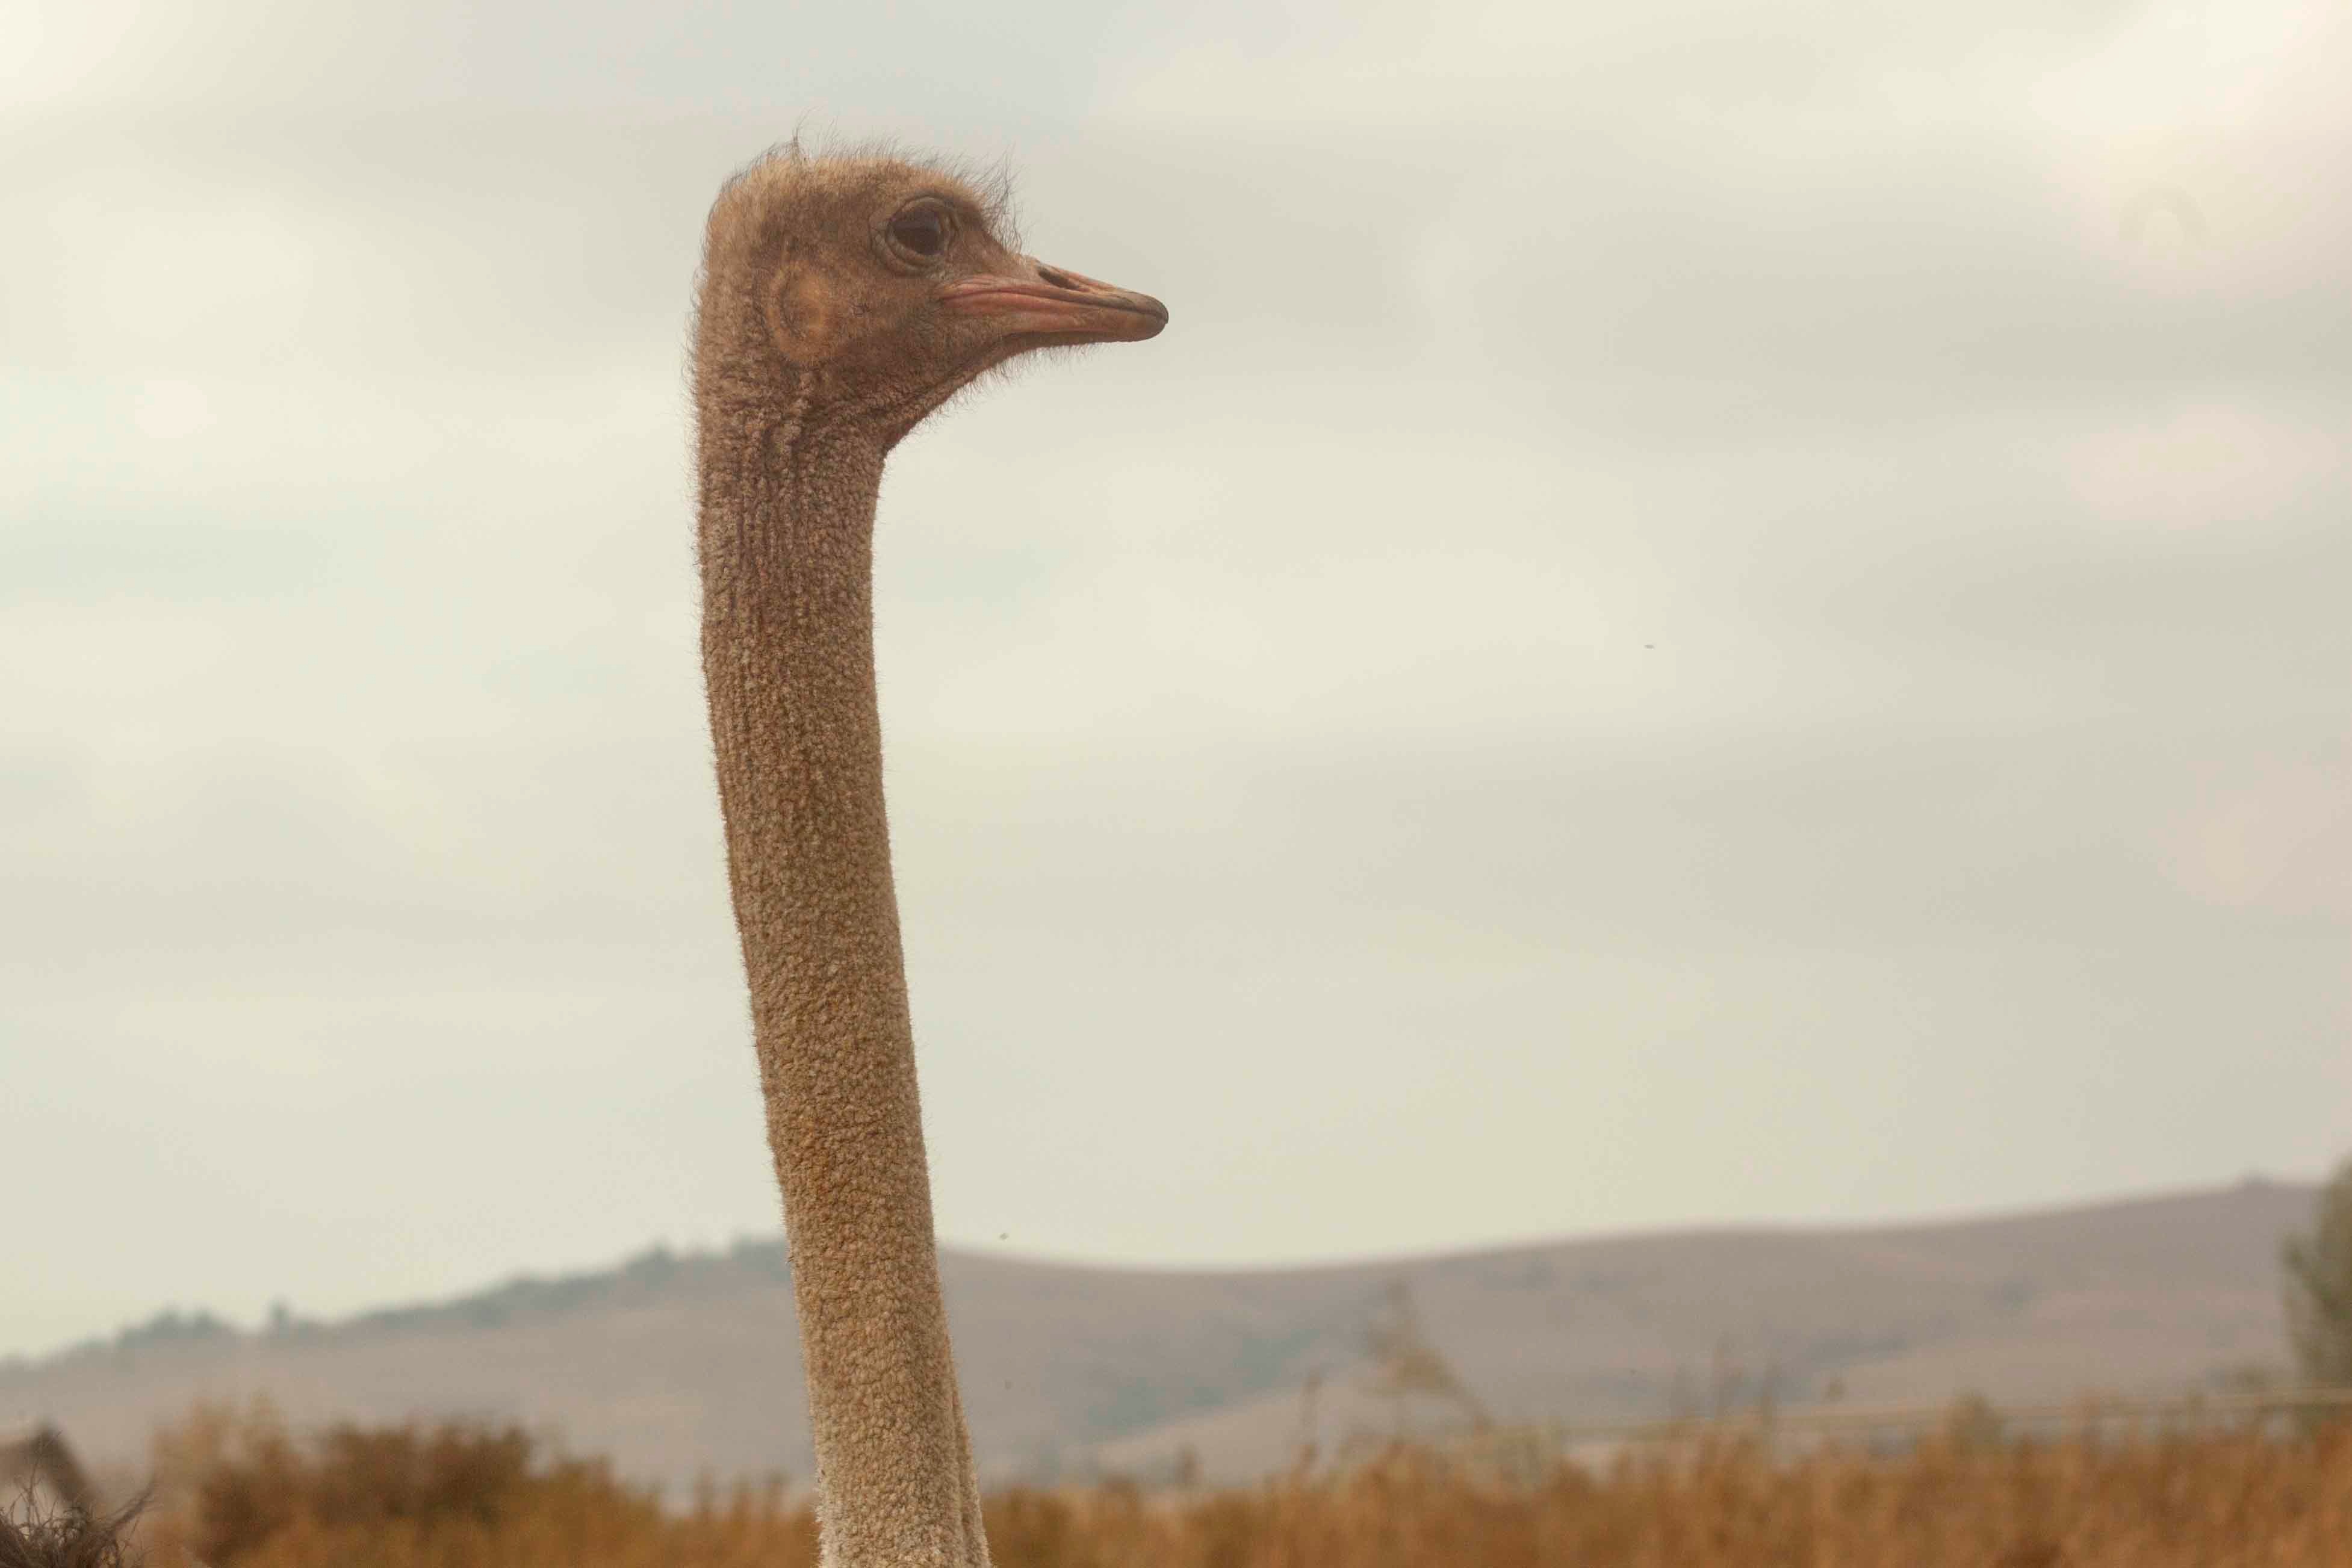
bird, prairie, animal, wildlife, beak, ostrich, fauna, neck, vertebrate, crane, ratite, flightless bird, crane like bird